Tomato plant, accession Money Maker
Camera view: tilt-top (135 deg); turntable rotation: 60 degrees
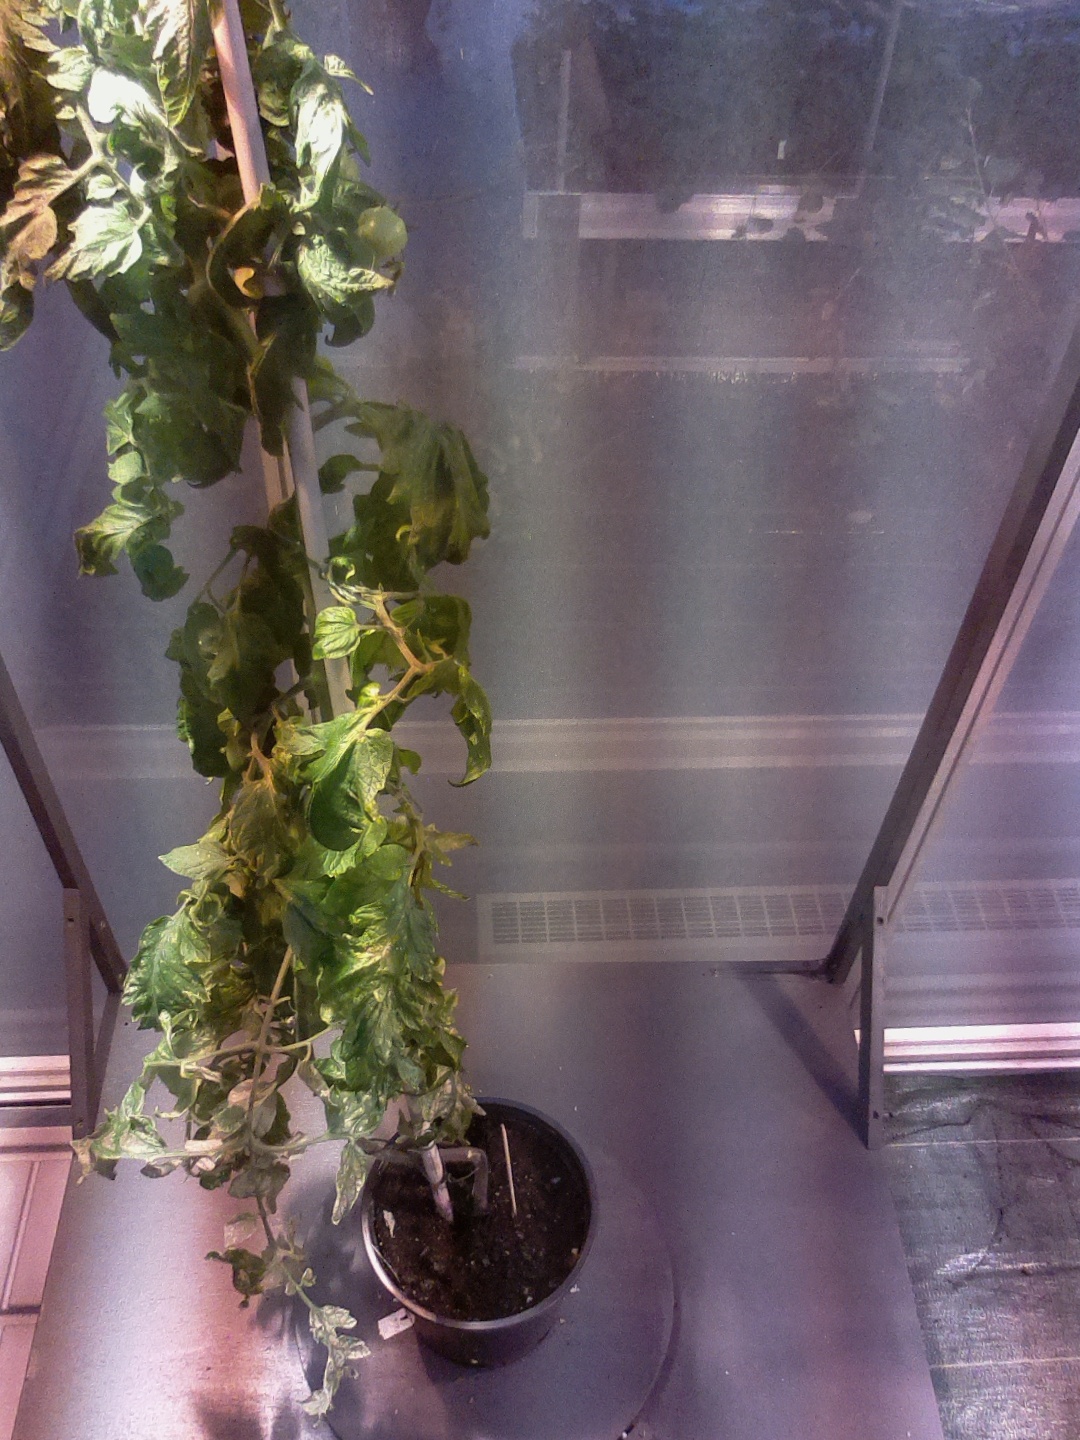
BBCH growth stage 78: 80% -90% of final fruit size